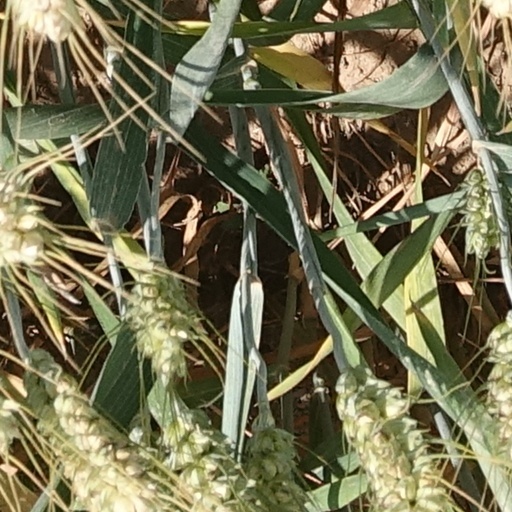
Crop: wheat